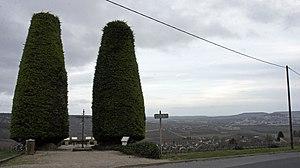
Croix du Point de vue Hauvillers vers Epernay.
Hautvillers est une commune française située dans le département de la Marne, en région Grand Est.